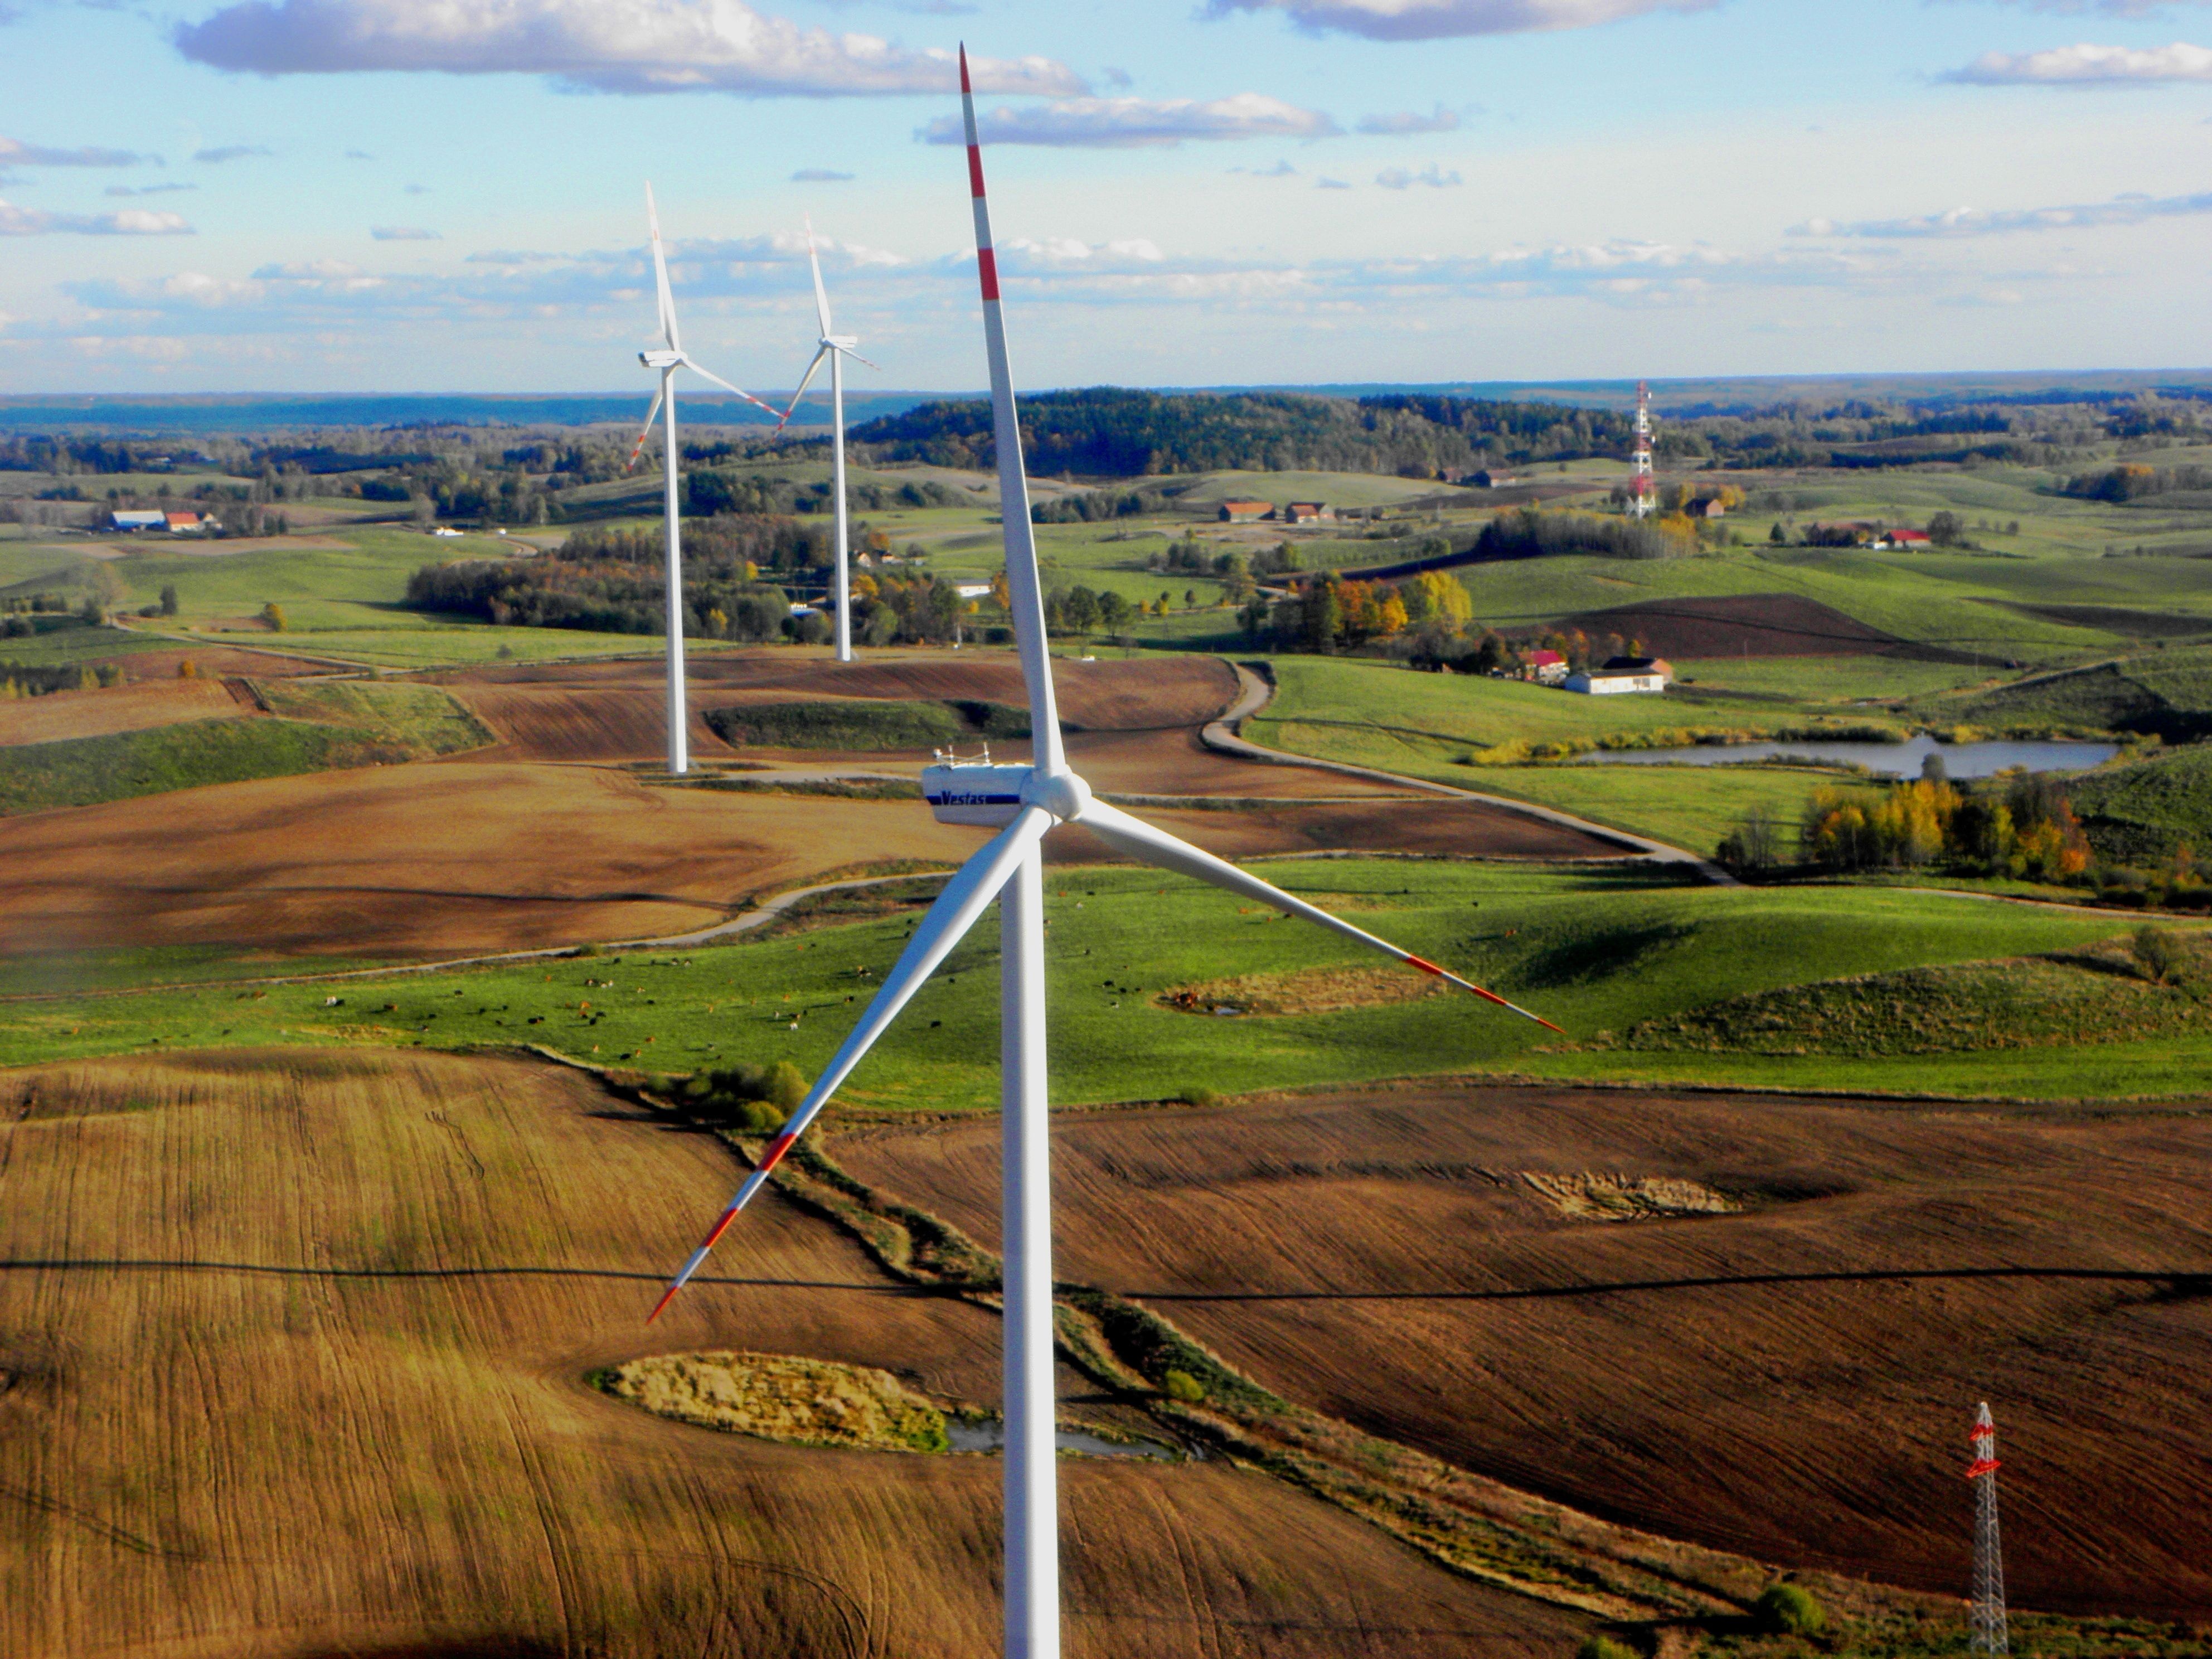
landscape, marsh, structure, field, photography, prairie, hill, wind, reservoir, stadium, plain, green energy, race track, rural area, aerial photography, science technology, the windmills, geographical feature, atmosphere of earth, sport venue